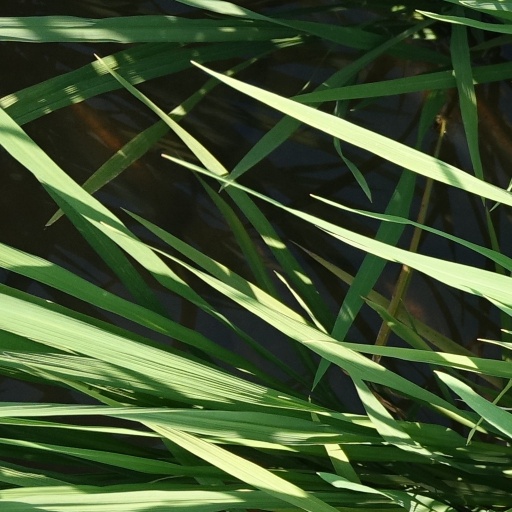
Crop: rice